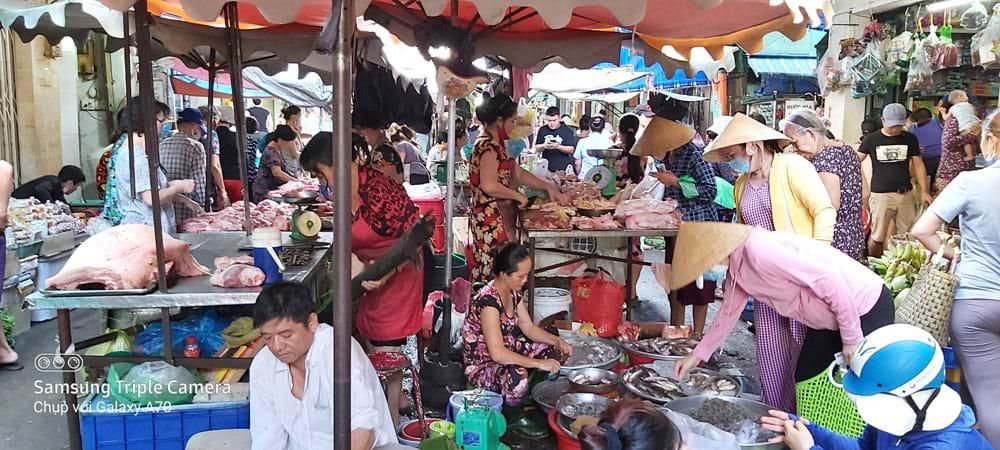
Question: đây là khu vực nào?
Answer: đây là một khu chợ